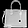
Label: Bag